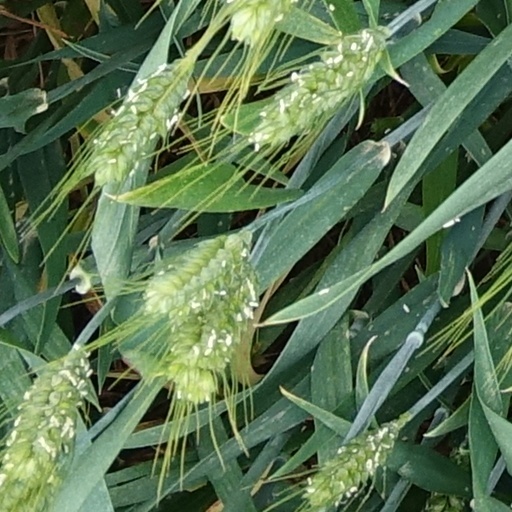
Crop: wheat